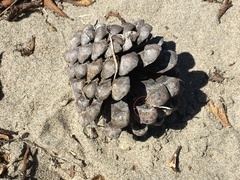
Species: Lactrodectus_hesperus